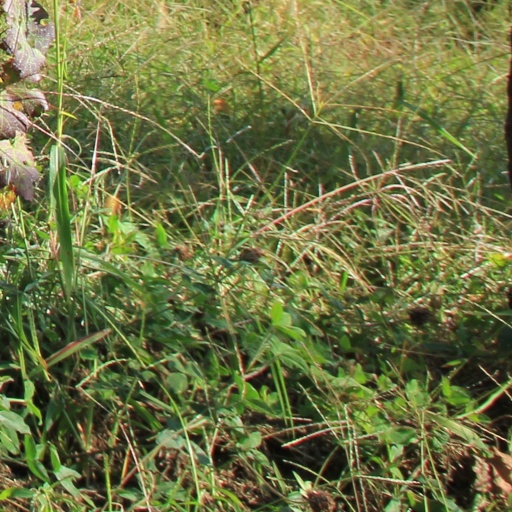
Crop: grape